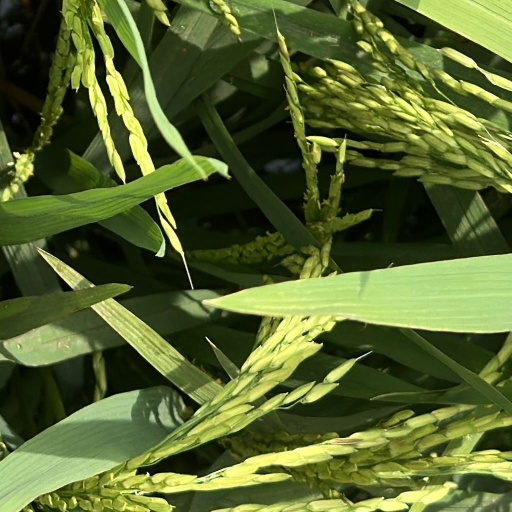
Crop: rice